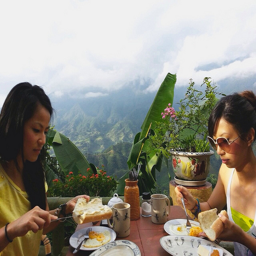
A couple of women sitting at a table eating food.
The two women are enjoying a leisurely meal.
Two women eating a meal on a terrace above a green valley.
Two women enjoy a meal on a mountaintop table.
These young Asian ladies are enjoying a meal with their nice view